KSWD (FM)

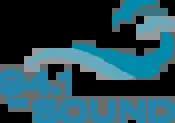
Logo as "The Sound" (2017-2024)

On December 4, 2017, at 9:12a.m., KMPS-FM flipped to soft adult contemporary as "94.1 The Sound", launching with "Hello" by Lionel Richie. The change briefly made KKWF the only country station in Seattle, before KVRQ abruptly flipped to the format in response later that morning. The station's call letters were changed to KSWD on December 11, these calls were previously used by KKLQ, an Entercom rock station divested during the merger which had also branded itself as "The Sound". The KMPS calls were moved to sister station KRAK in Hesperia, California.